Sudden Rush

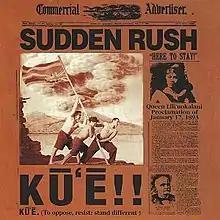
Cover art of "Kuʻe" (1997)

Sudden Rush's first album was "Nation on the Rise". Their second, "Kuʻe" ("Resist"), was released in 1997. Due to listener demand, radio stations such as I-94, KCCN-FM and KINE played several songs from it extensively, including "Polynesian Party", "Don't Blame the Youth" and "Paradise Found". "Kuʻe" featured collaborations with Keali'i Reichel and Willie K, John Cruz and 'Ehukai. They won awards for Best Recording By A Rap Artist/Vocalist at the Hawaii Music Awards, and performed at the ceremony on April 26, 1988, with Tenderoni. The Artist award was for "Kuʻe" and the Vocalist award was for "Polynesian Party". Both awards were voted for by the public.